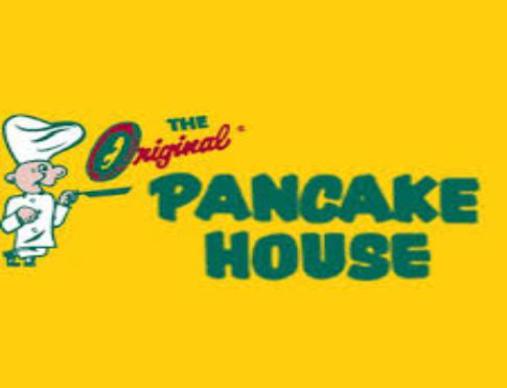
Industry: Food